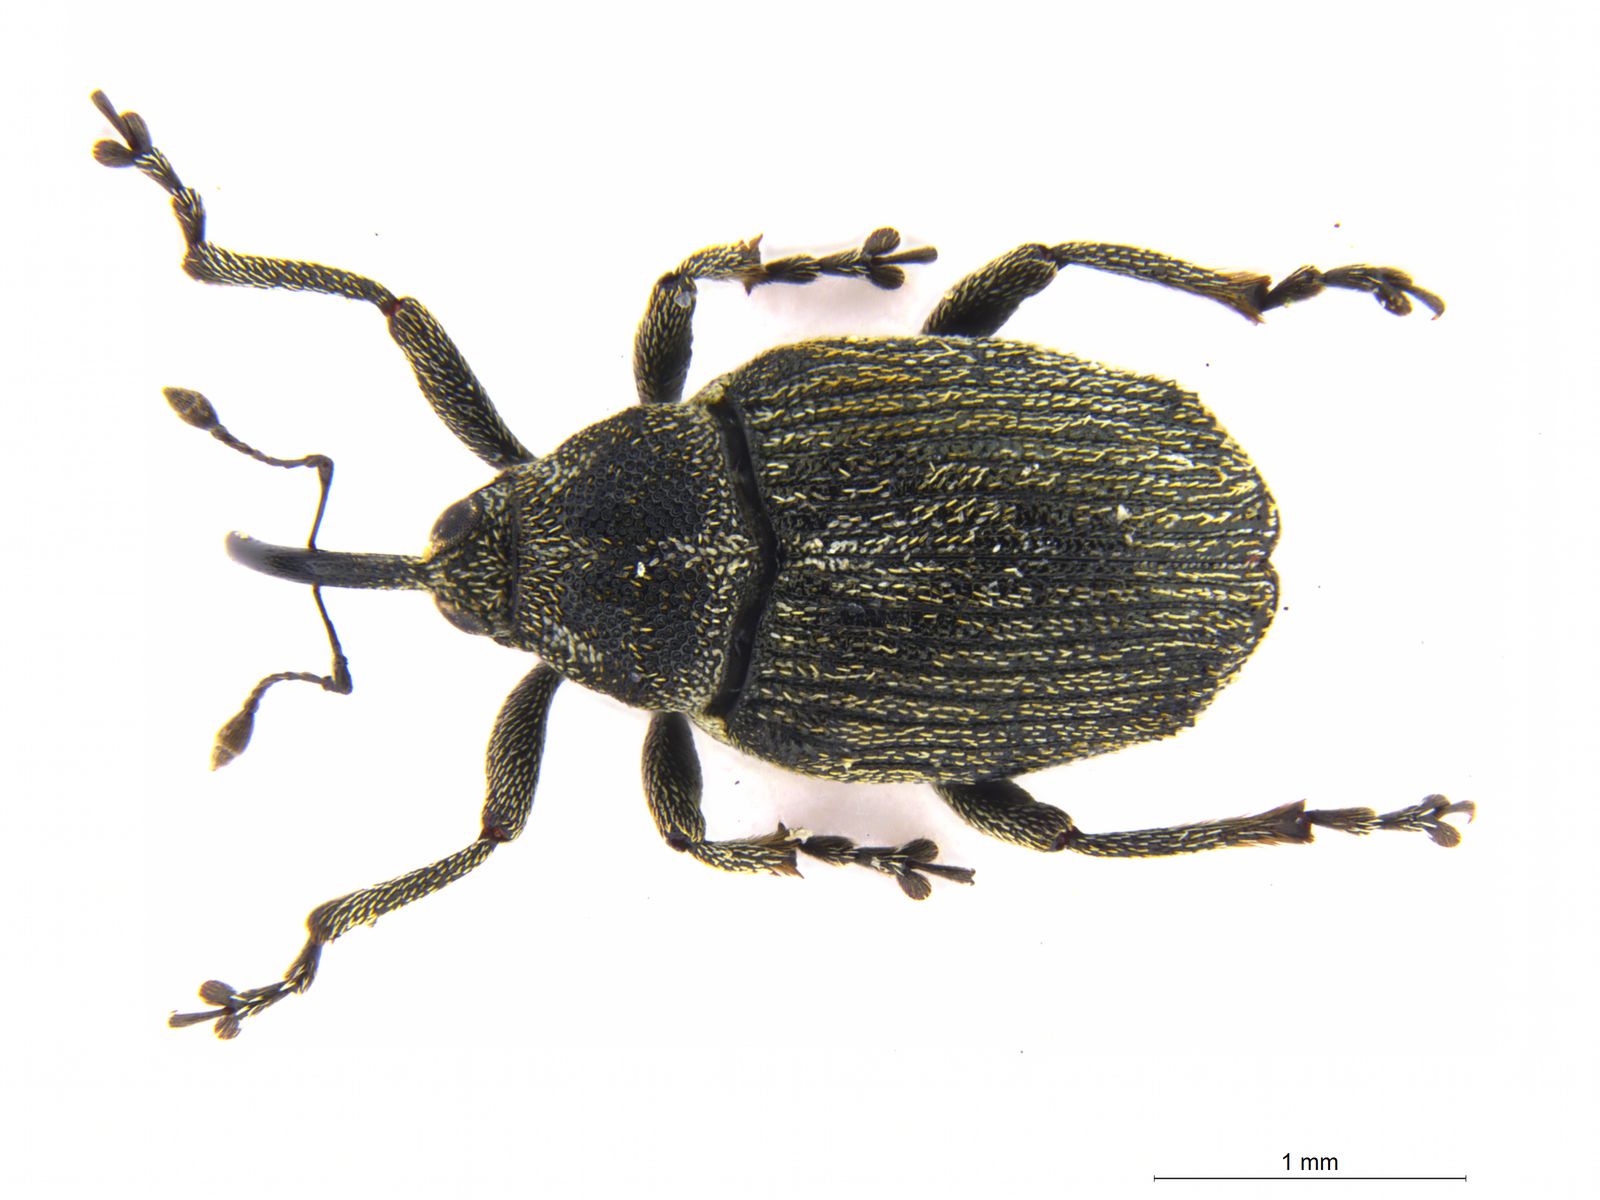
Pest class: Cabbage_seedpod_weevil